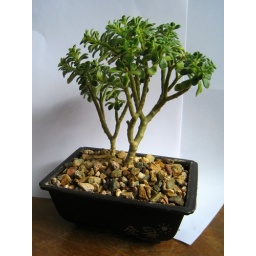
I found the bonsai pot on the street in the Western Addition with a very dead little tree in it.Status: DECEASED